Aşıklı Höyük

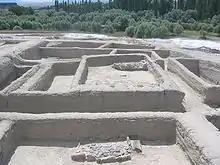
Aşıklı Höyük excavations in 2009

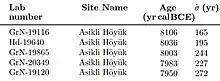
Earliest calibrated Carbon 14 dates for Aşıklı Höyük as of 2013.

The newest dates for Aşıklı Höyük show that the occupational period was from 8200 to 7400 BC, extracted from 3 layers with a total of 13 phases; which places it in phase ECA II (correlating with the E/MPPNB in the Levant). It is known as one of the earliest Aceramic Neolithic sites on the Anatolian plateau, and the prior mentioned extraction of the obsidian source was likely to be frequented as far back as the Paleolithic nomadic hunter-gatherers. Due to its date and structural organization Aşıklı Höyük is known to be "a prime example of a first foray into sedentism".